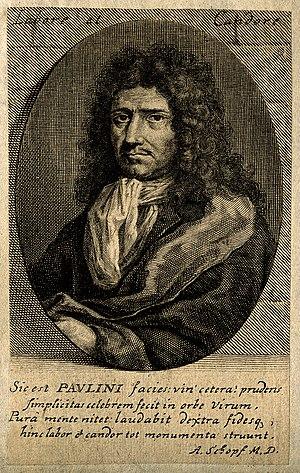
Christian-François Paullini est un théologien, médecin et auteur polymathe allemand.